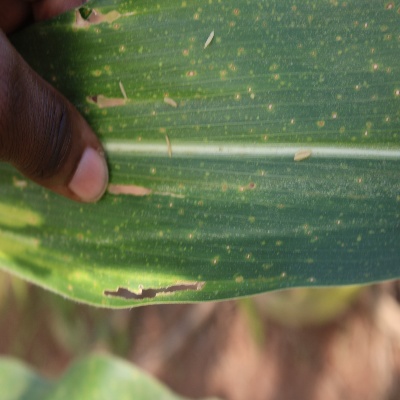
Crop: Maize
Condition: leaf spot